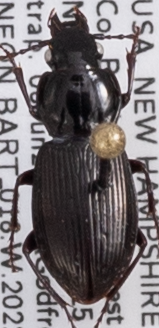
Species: Pterostichus pensylvanicus
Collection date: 2022-06-08
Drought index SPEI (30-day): -0.594
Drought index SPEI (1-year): -0.38
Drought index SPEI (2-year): -1.16